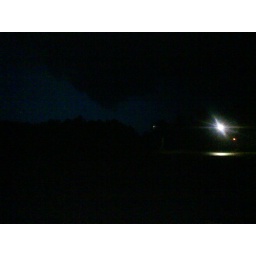
wall cloud pictures by green top barbeque